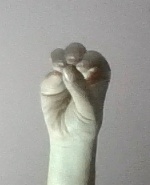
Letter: ha